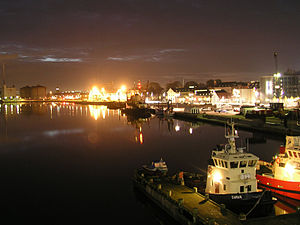
Aalborg / Uddannelse
Aalborg havnefront øst for Limfjordsbroen tilbage i 2007 inden området blev bebygget
Aalborg havnefront en søndag morgen
Aalborg eller Ålborg er en by i Region Nordjylland med 117.351 indbyggere, som derfor er Danmarks fjerdestørste by. Aalborg er Byregion Aalborgs hovedby og betegnes som værende Nordjyllands hovedstad. Aalborg Kommune er Danmarks tredjestørste målt på befolkningstal, og opstod i sin nuværende form 1. januar 2007 ved en sammenlægning af Aalborg Kommune og nabokommunerne Hals, Nibe og Sejlflod.